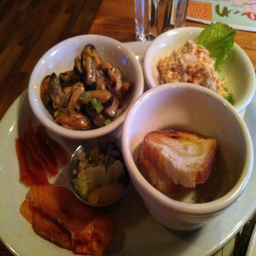
A plate with various sashimi and breads on it.
The Asian platter contains several foods including wings and marinated vegetables.
There are some different foods served in bowls
A plate of food that consists of smaller plates of food
A dinner in three bowls on a plate.